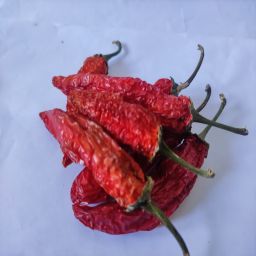
Crop: New Mexico Green Chile
Quality: Dried